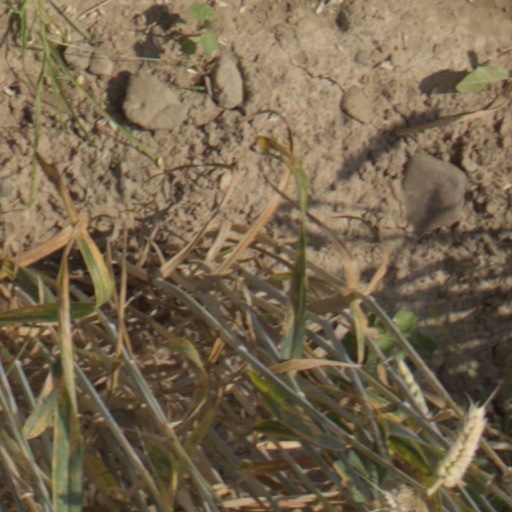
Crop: wheat